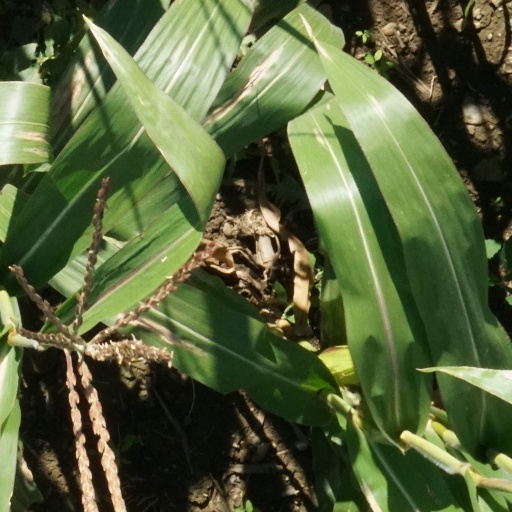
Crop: maize; corn